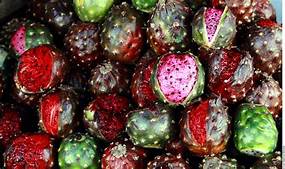
Label: Dragonfruit